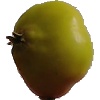
Label: Apple Red Yellow 2